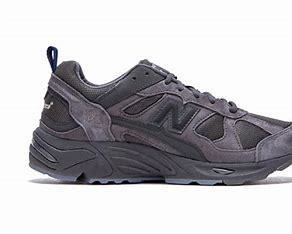
Brand: New
Model: Balance New Balance 878